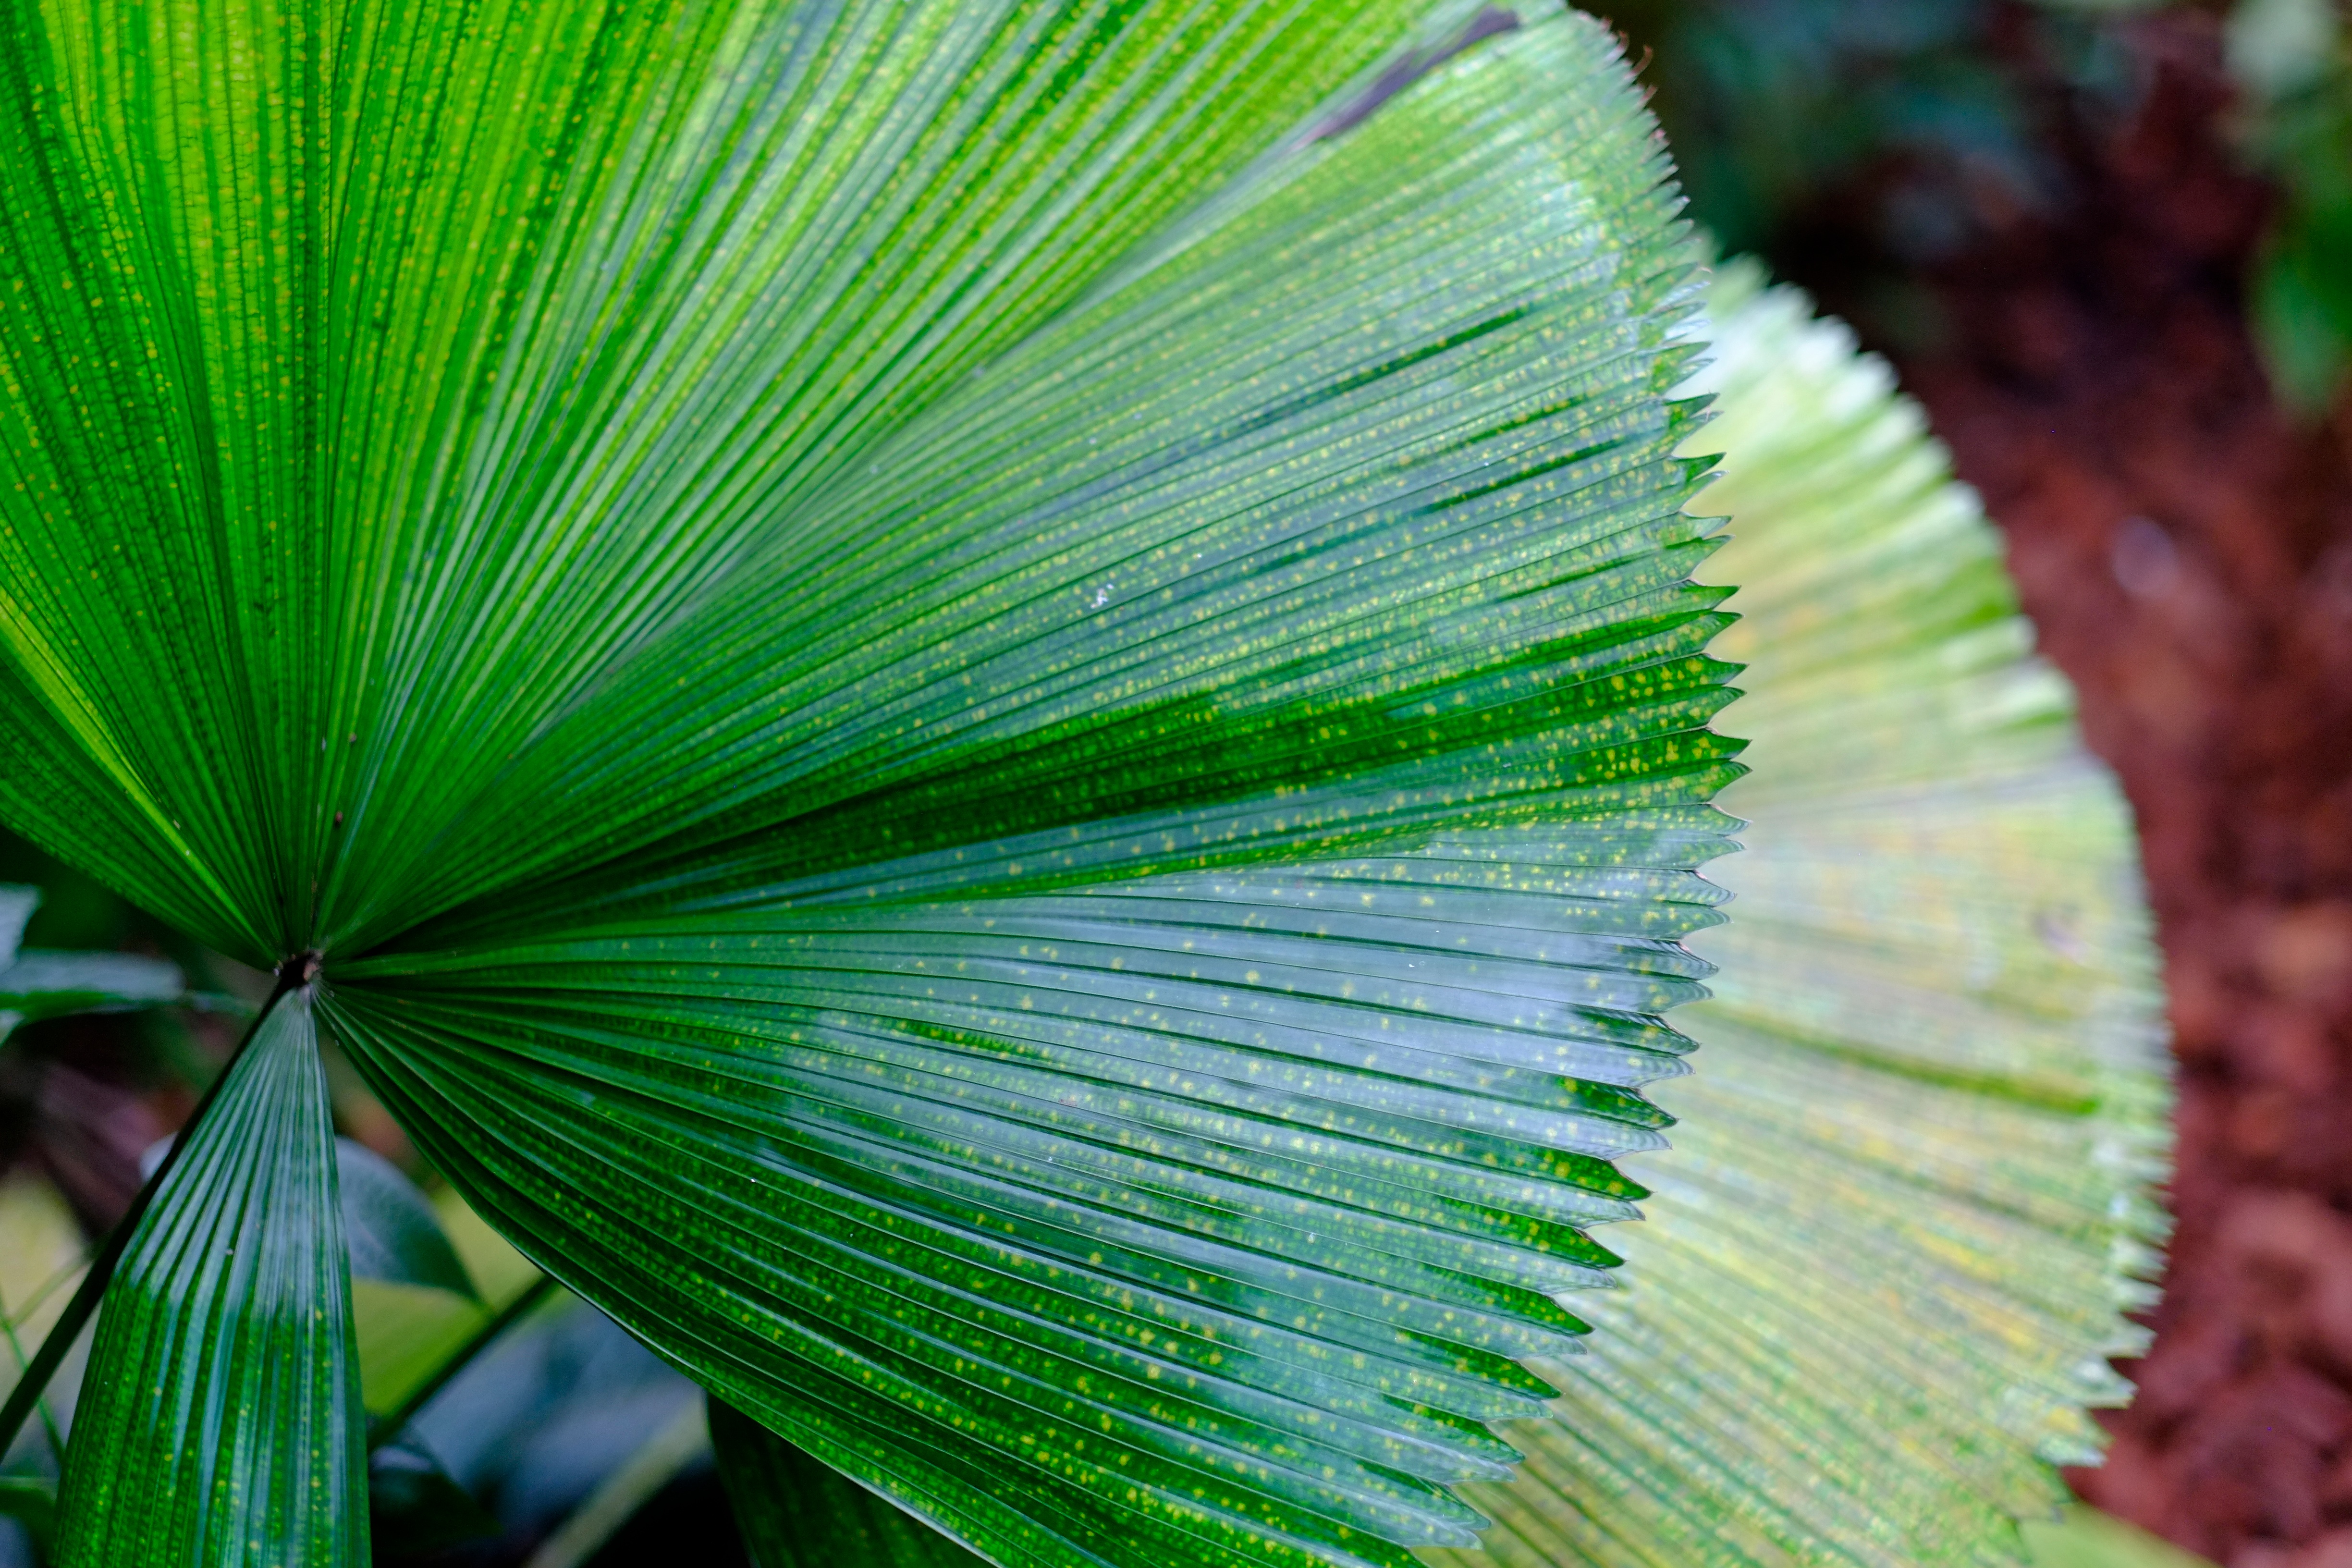
tree, nature, grass, plant, photography, sunlight, leaf, flower, petal, green, color, botany, flora, close up, tropics, macro photography, grass family, plant stem, woody plant, land plant, arecales, palm family